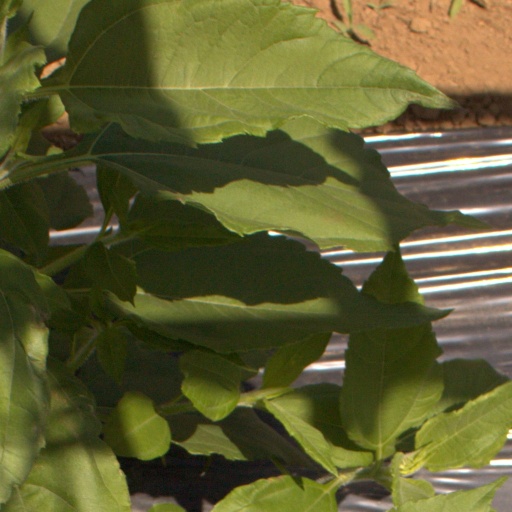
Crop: Jerusalem artichoke